Jeep Patriot

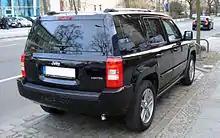
Pre-facelift Jeep Patriot Limited (Europe)

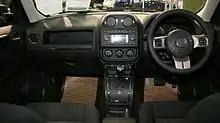
Interior

In the U.S. the Patriot uses either the 2.0 L or 2.4 L "World" gasoline I4 engine. Both front-wheel drive and four-wheel drive are available. The Patriot features two four-wheel drive systems both of which are electronically controlled.